Joey Cook

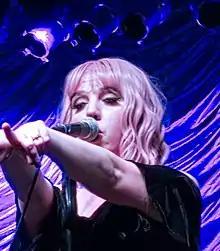
Joey Cook performing with Postmodern Jukebox in 2019

Joey DeAnn Cook (born March 30, 1991) is an American singer-songwriter from Woodbridge, Virginia who finished seventh place on the fourteenth season of "American Idol." She toured with indie rock band Mammoth Indigo in 2013.